1931 Tour de France

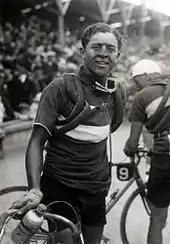
Fabio Battesini, the winner of the third stage

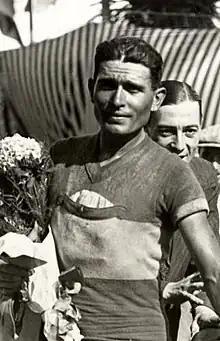
Louis Peglion, seventh place in the general classification

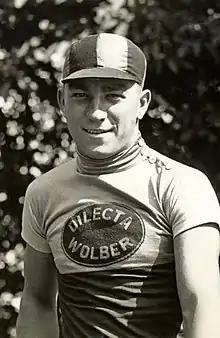
Jean Maréchal, member of the French team that became second in the team classification

The organisers, from the newspaper l'Auto, named a "meilleur grimpeur" (best climber), an unofficial precursor to the modern King of the Mountains competition. This award was won by Jef Demuysere.